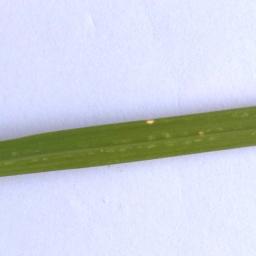
Label: Rice___Leaf_Blast